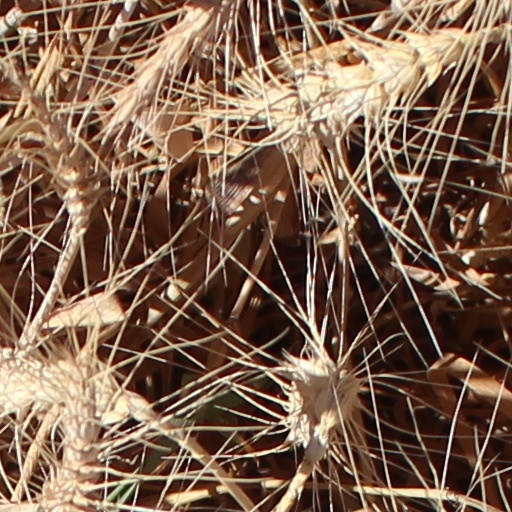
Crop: wheat